Osmiridium

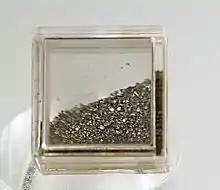
Osmiridium-564562

Osmiridium and iridosmine are natural alloys of the elements osmium and iridium, with traces of other platinum-group metals.